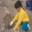
Label: girl